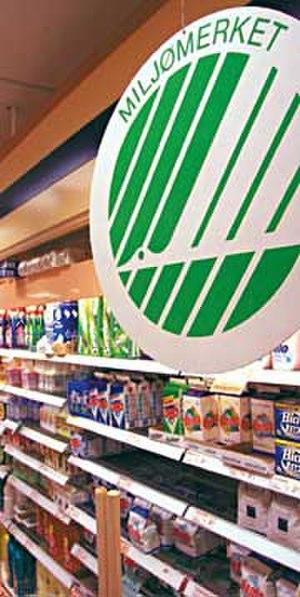
Un label de qualité, ou plus généralement le label, est un moyen d'information du public sur les propriétés et les qualités objective d'un ouvrage, d'un environnement, d'une information, d'un bâtiment, d'une procédure, etc.